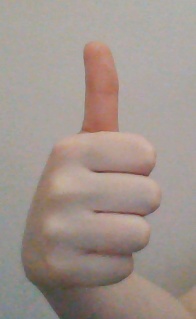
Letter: aleff